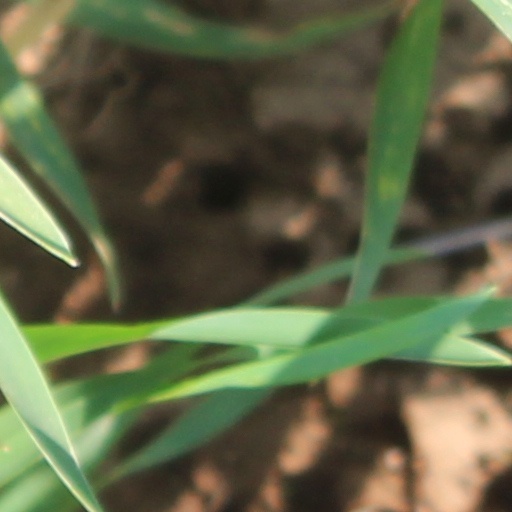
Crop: wheat